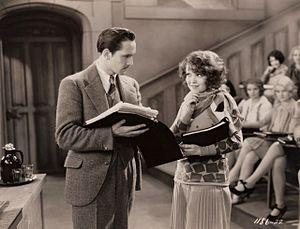
Les Endiablées est un film américain réalisé par Dorothy Arzner, sorti en 1929.